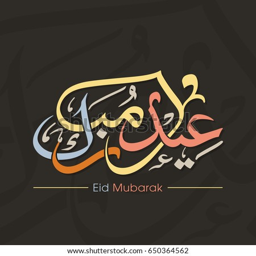
illustration of person with intricate calligraphy for the celebration of community festival .